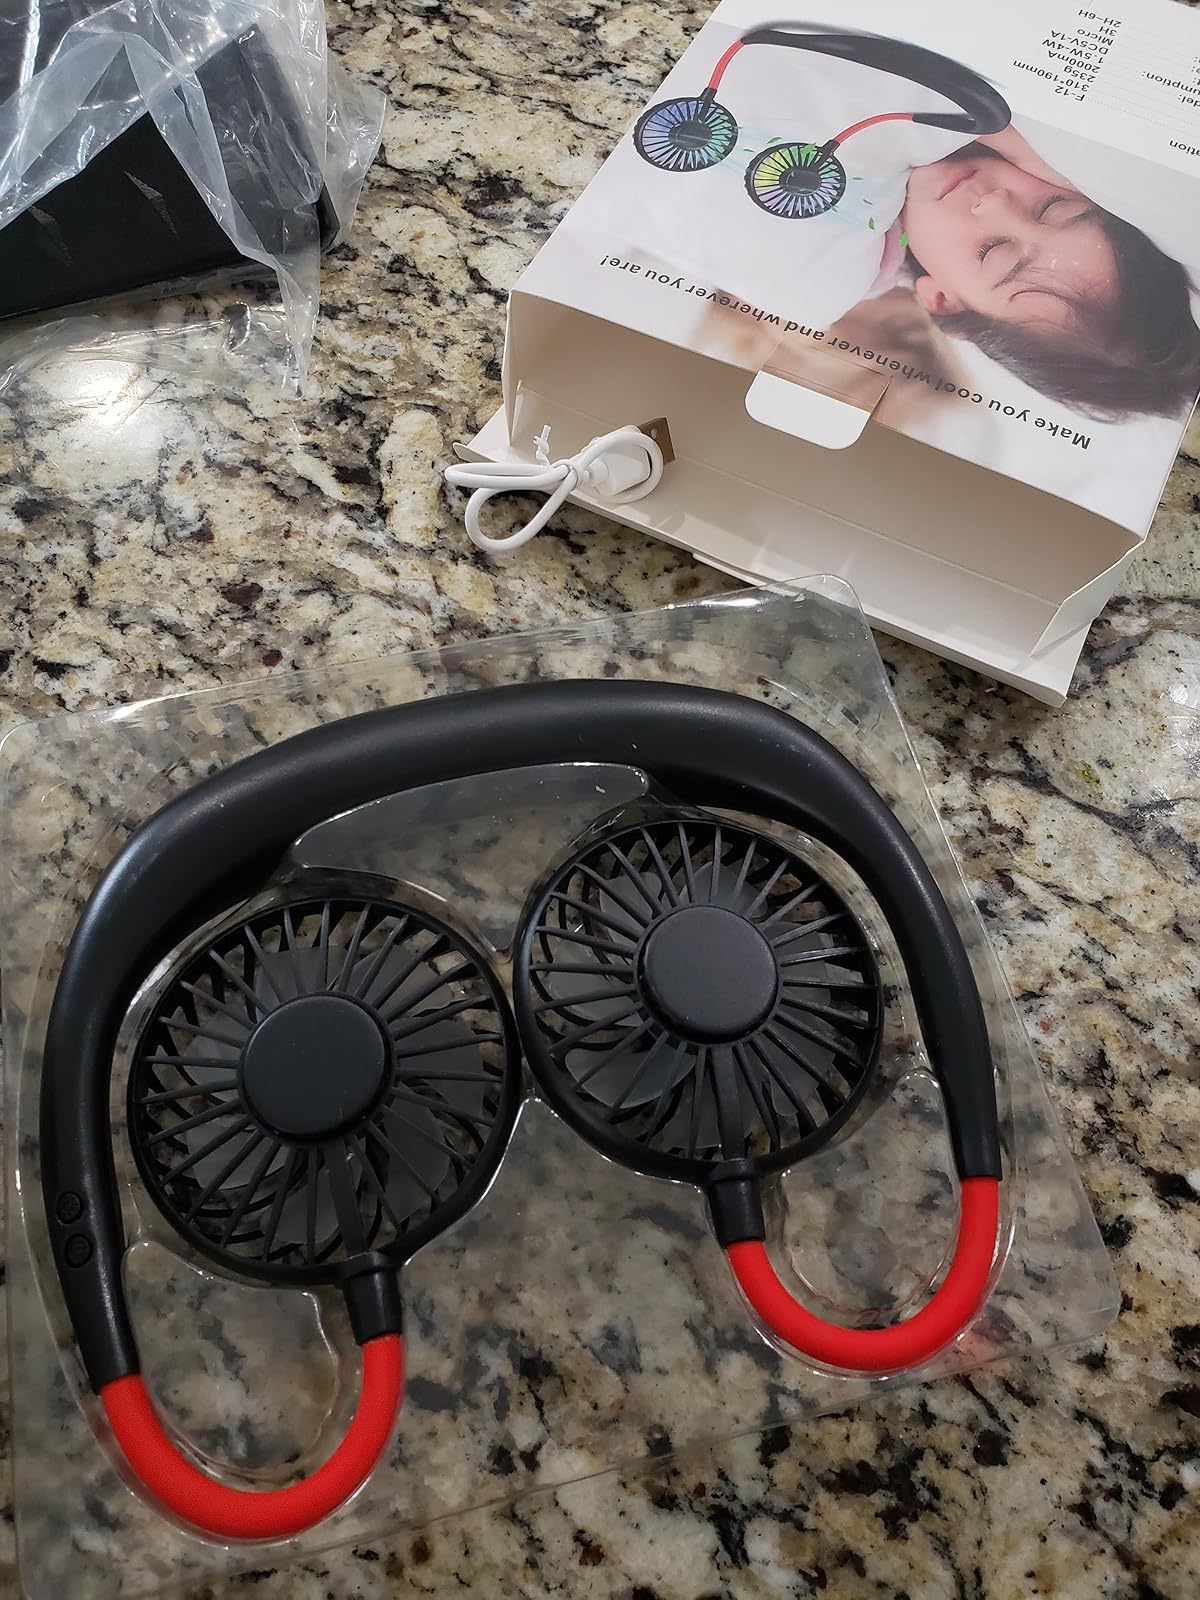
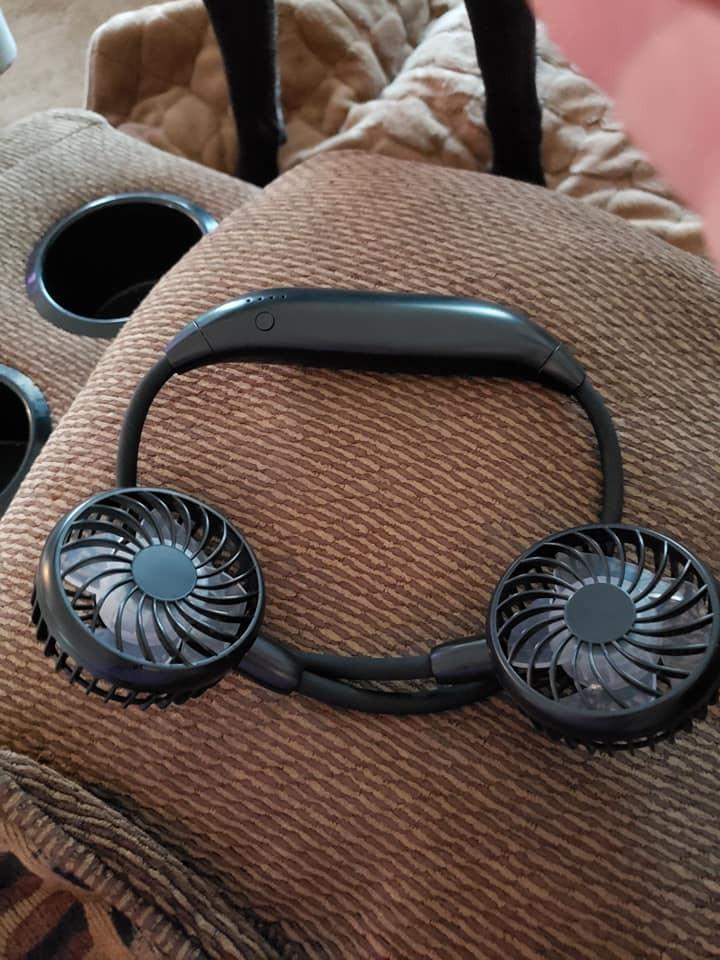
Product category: fan
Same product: no